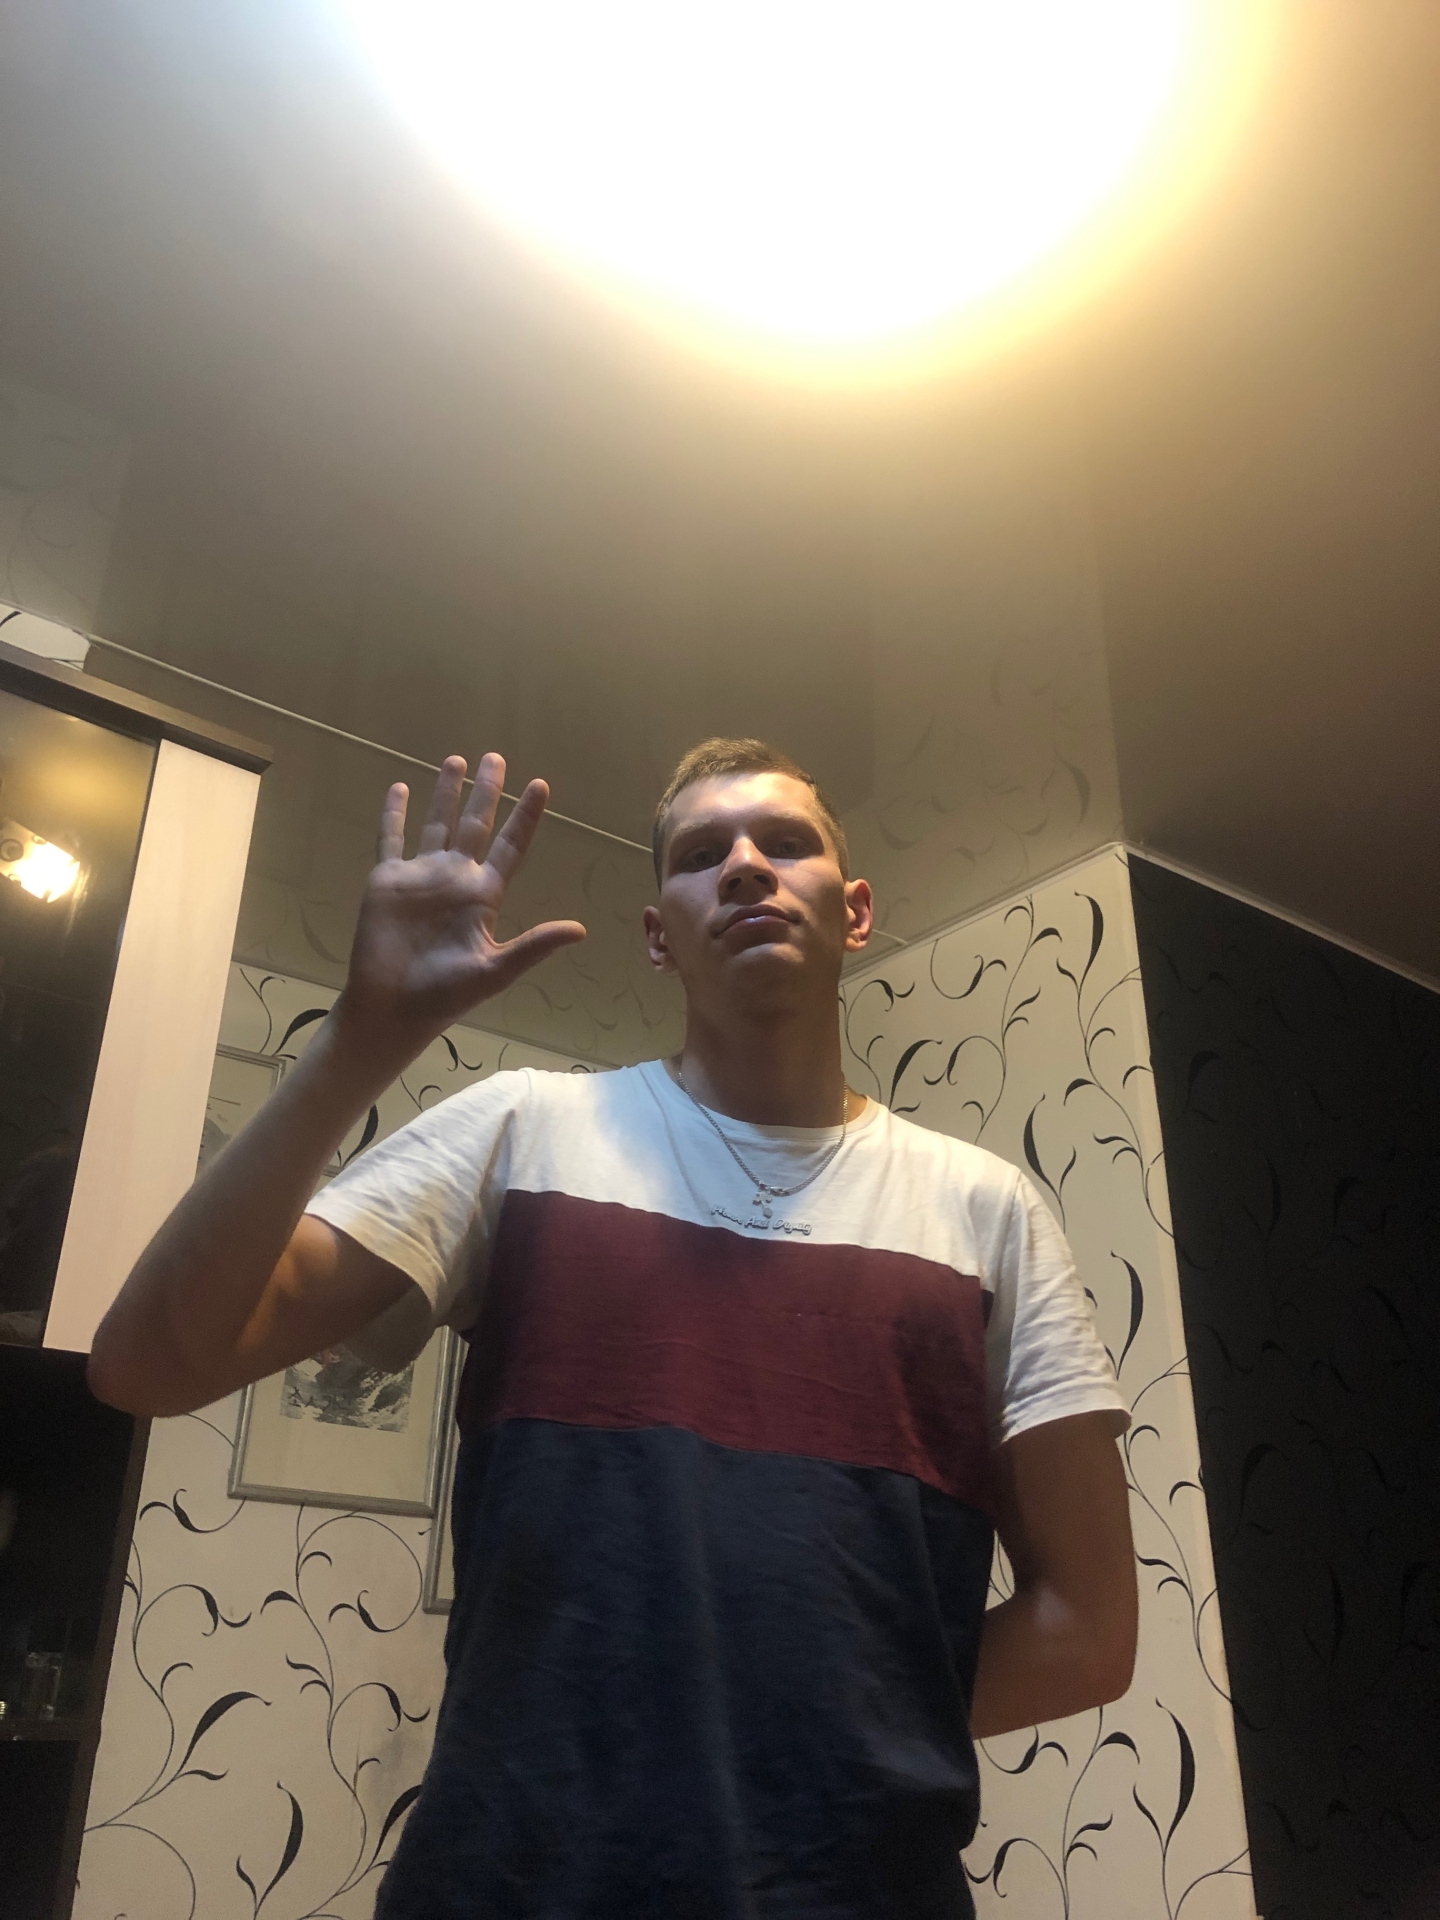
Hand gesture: palm